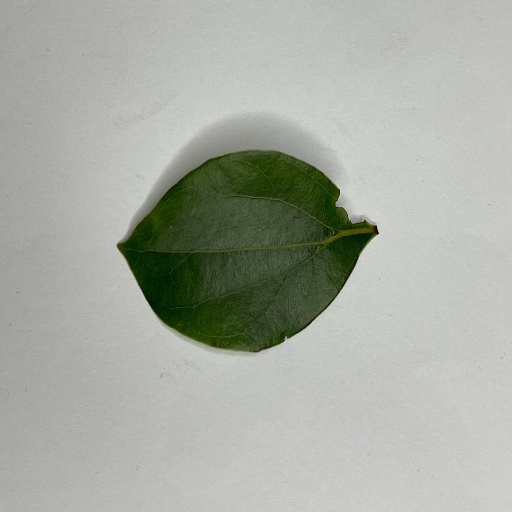
Species: Camphor
Leaf condition: Healthy Leaf